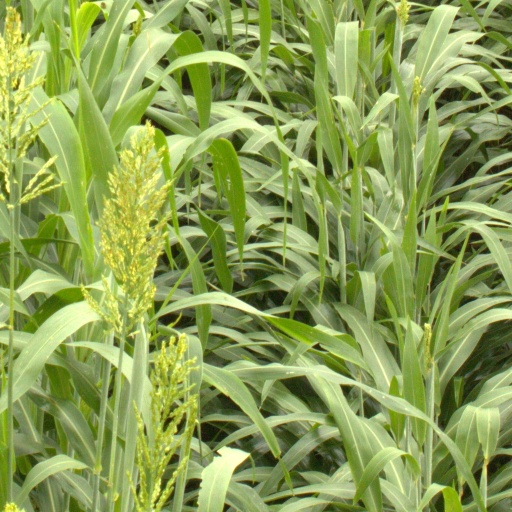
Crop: sorghum